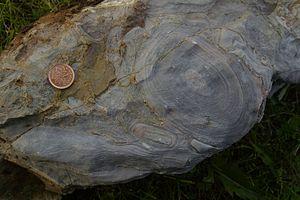
Un stromatolithe ou stromatolite est une structure laminaire souvent calcaire qui se développe en milieu aquatique peu profond, marin ou d'eau douce continentale.